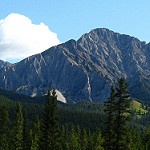
Label: mountain